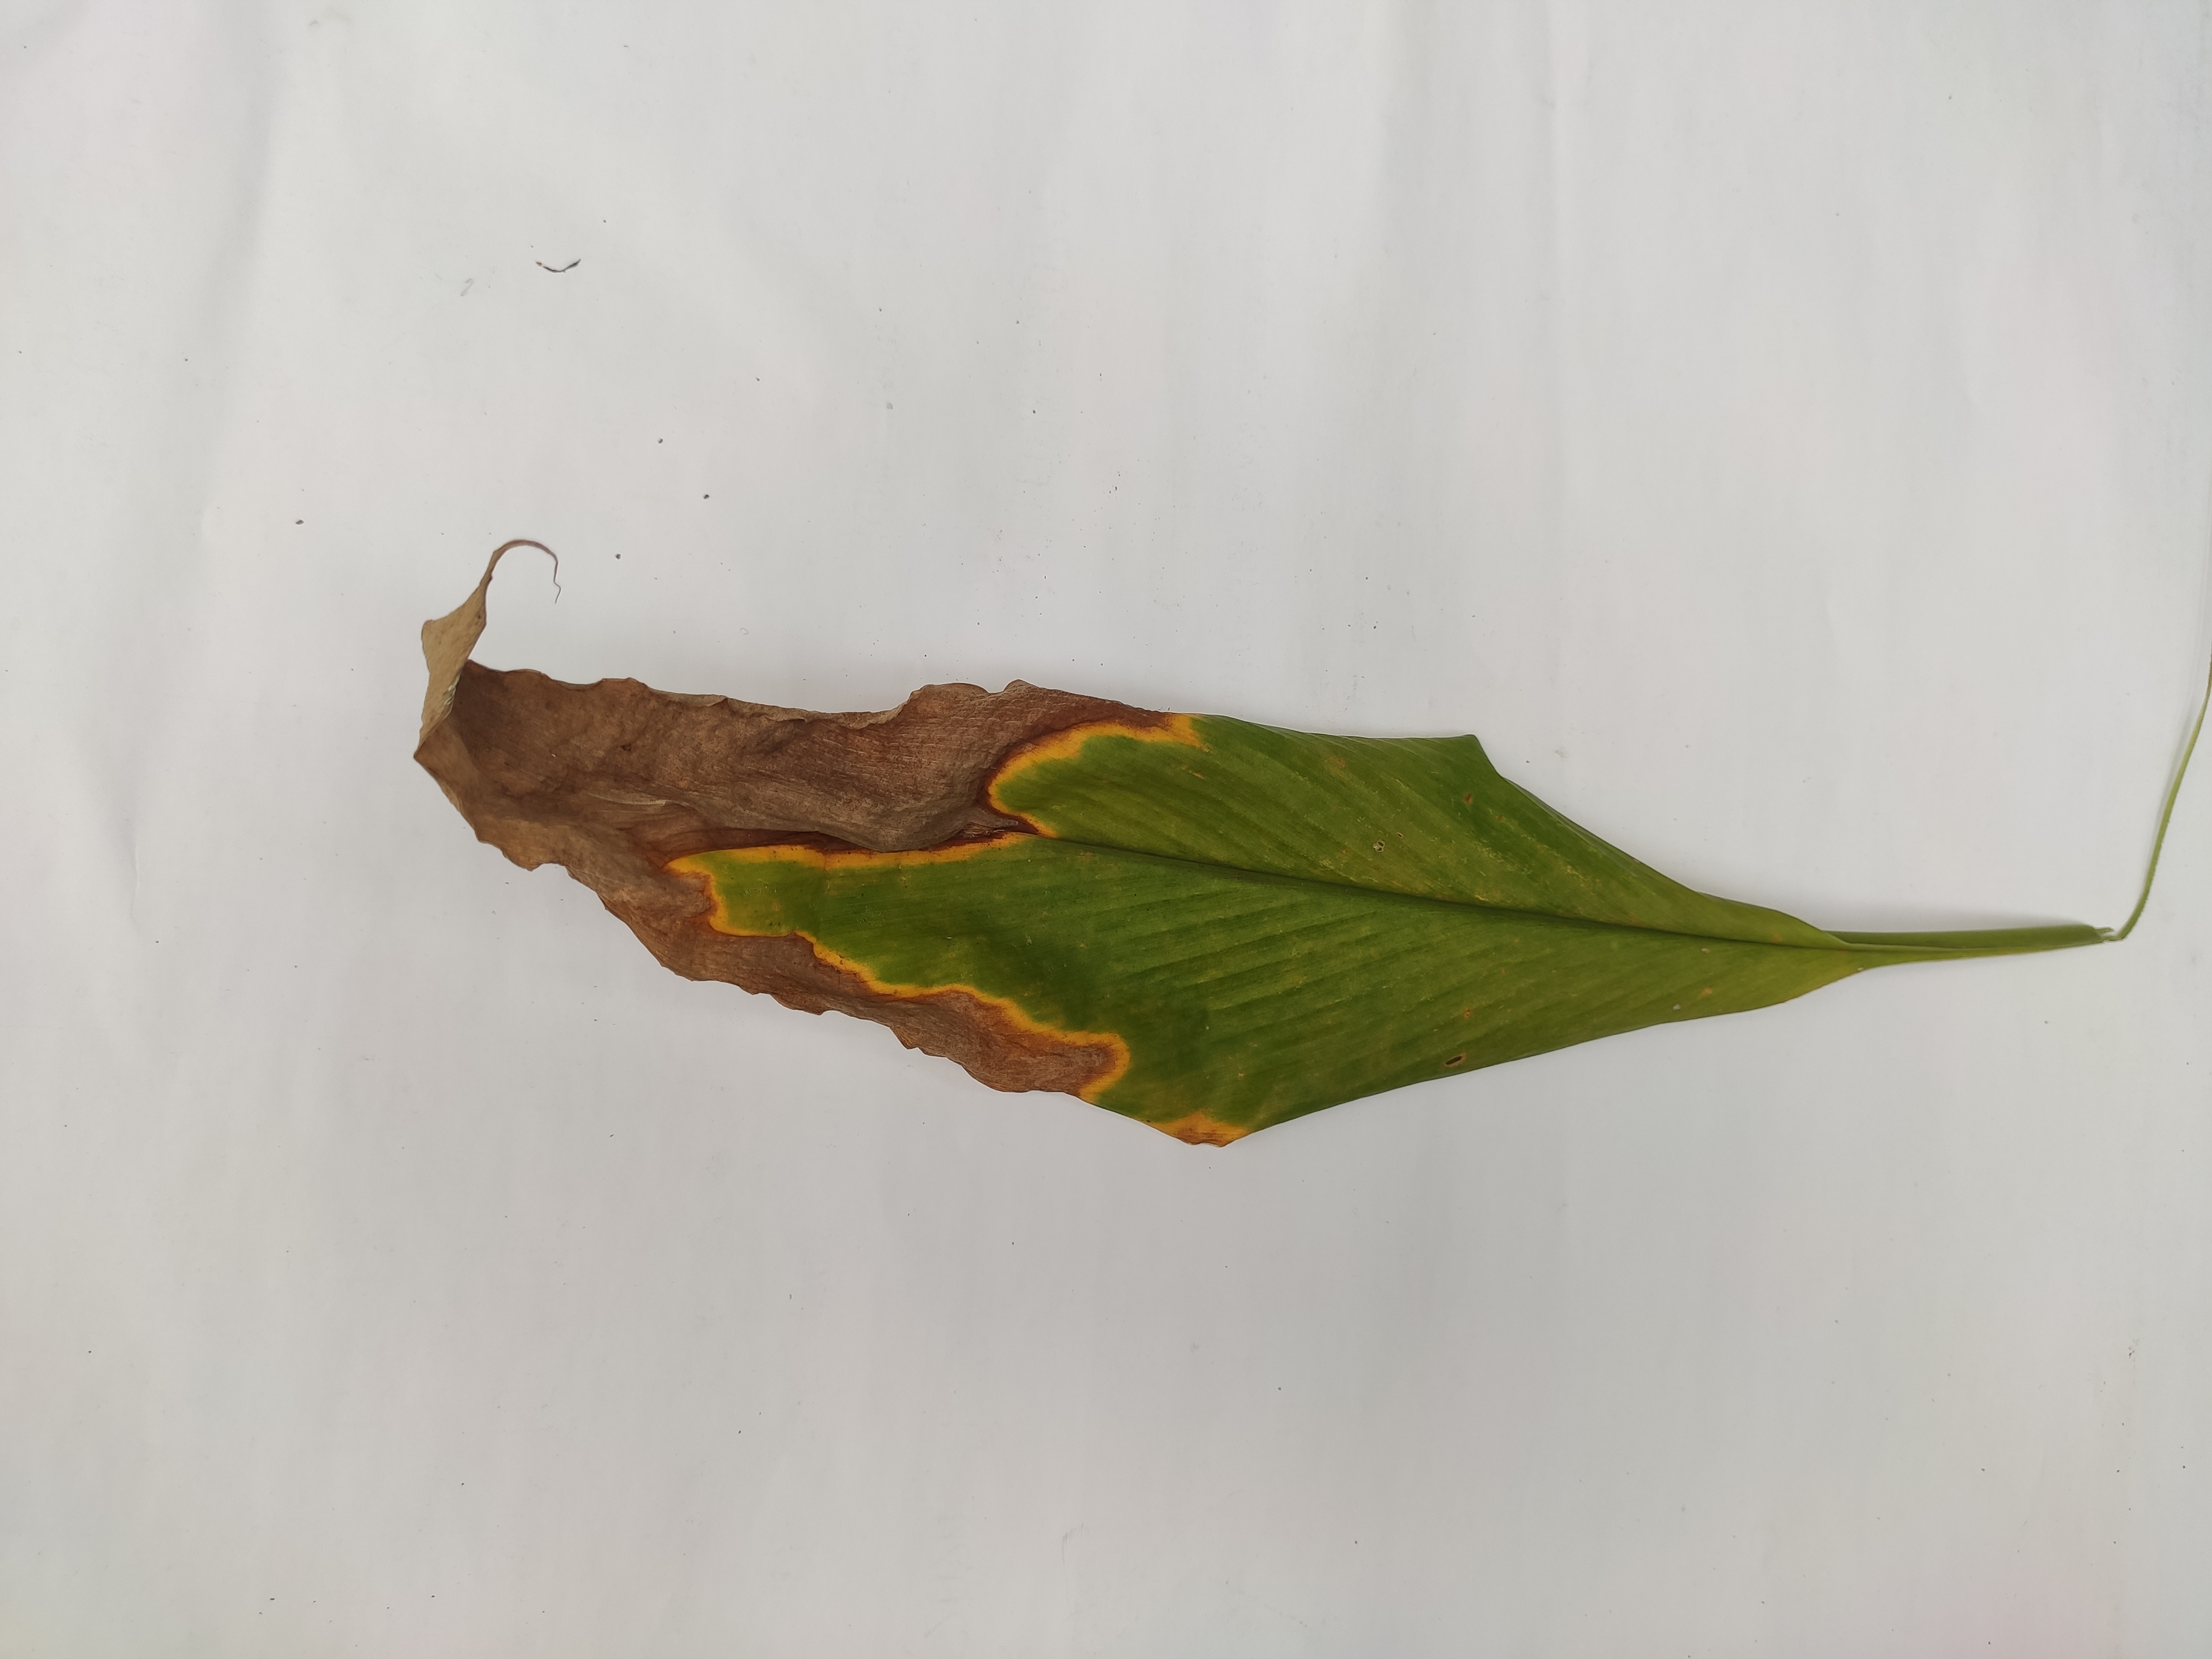
Label: Blotch